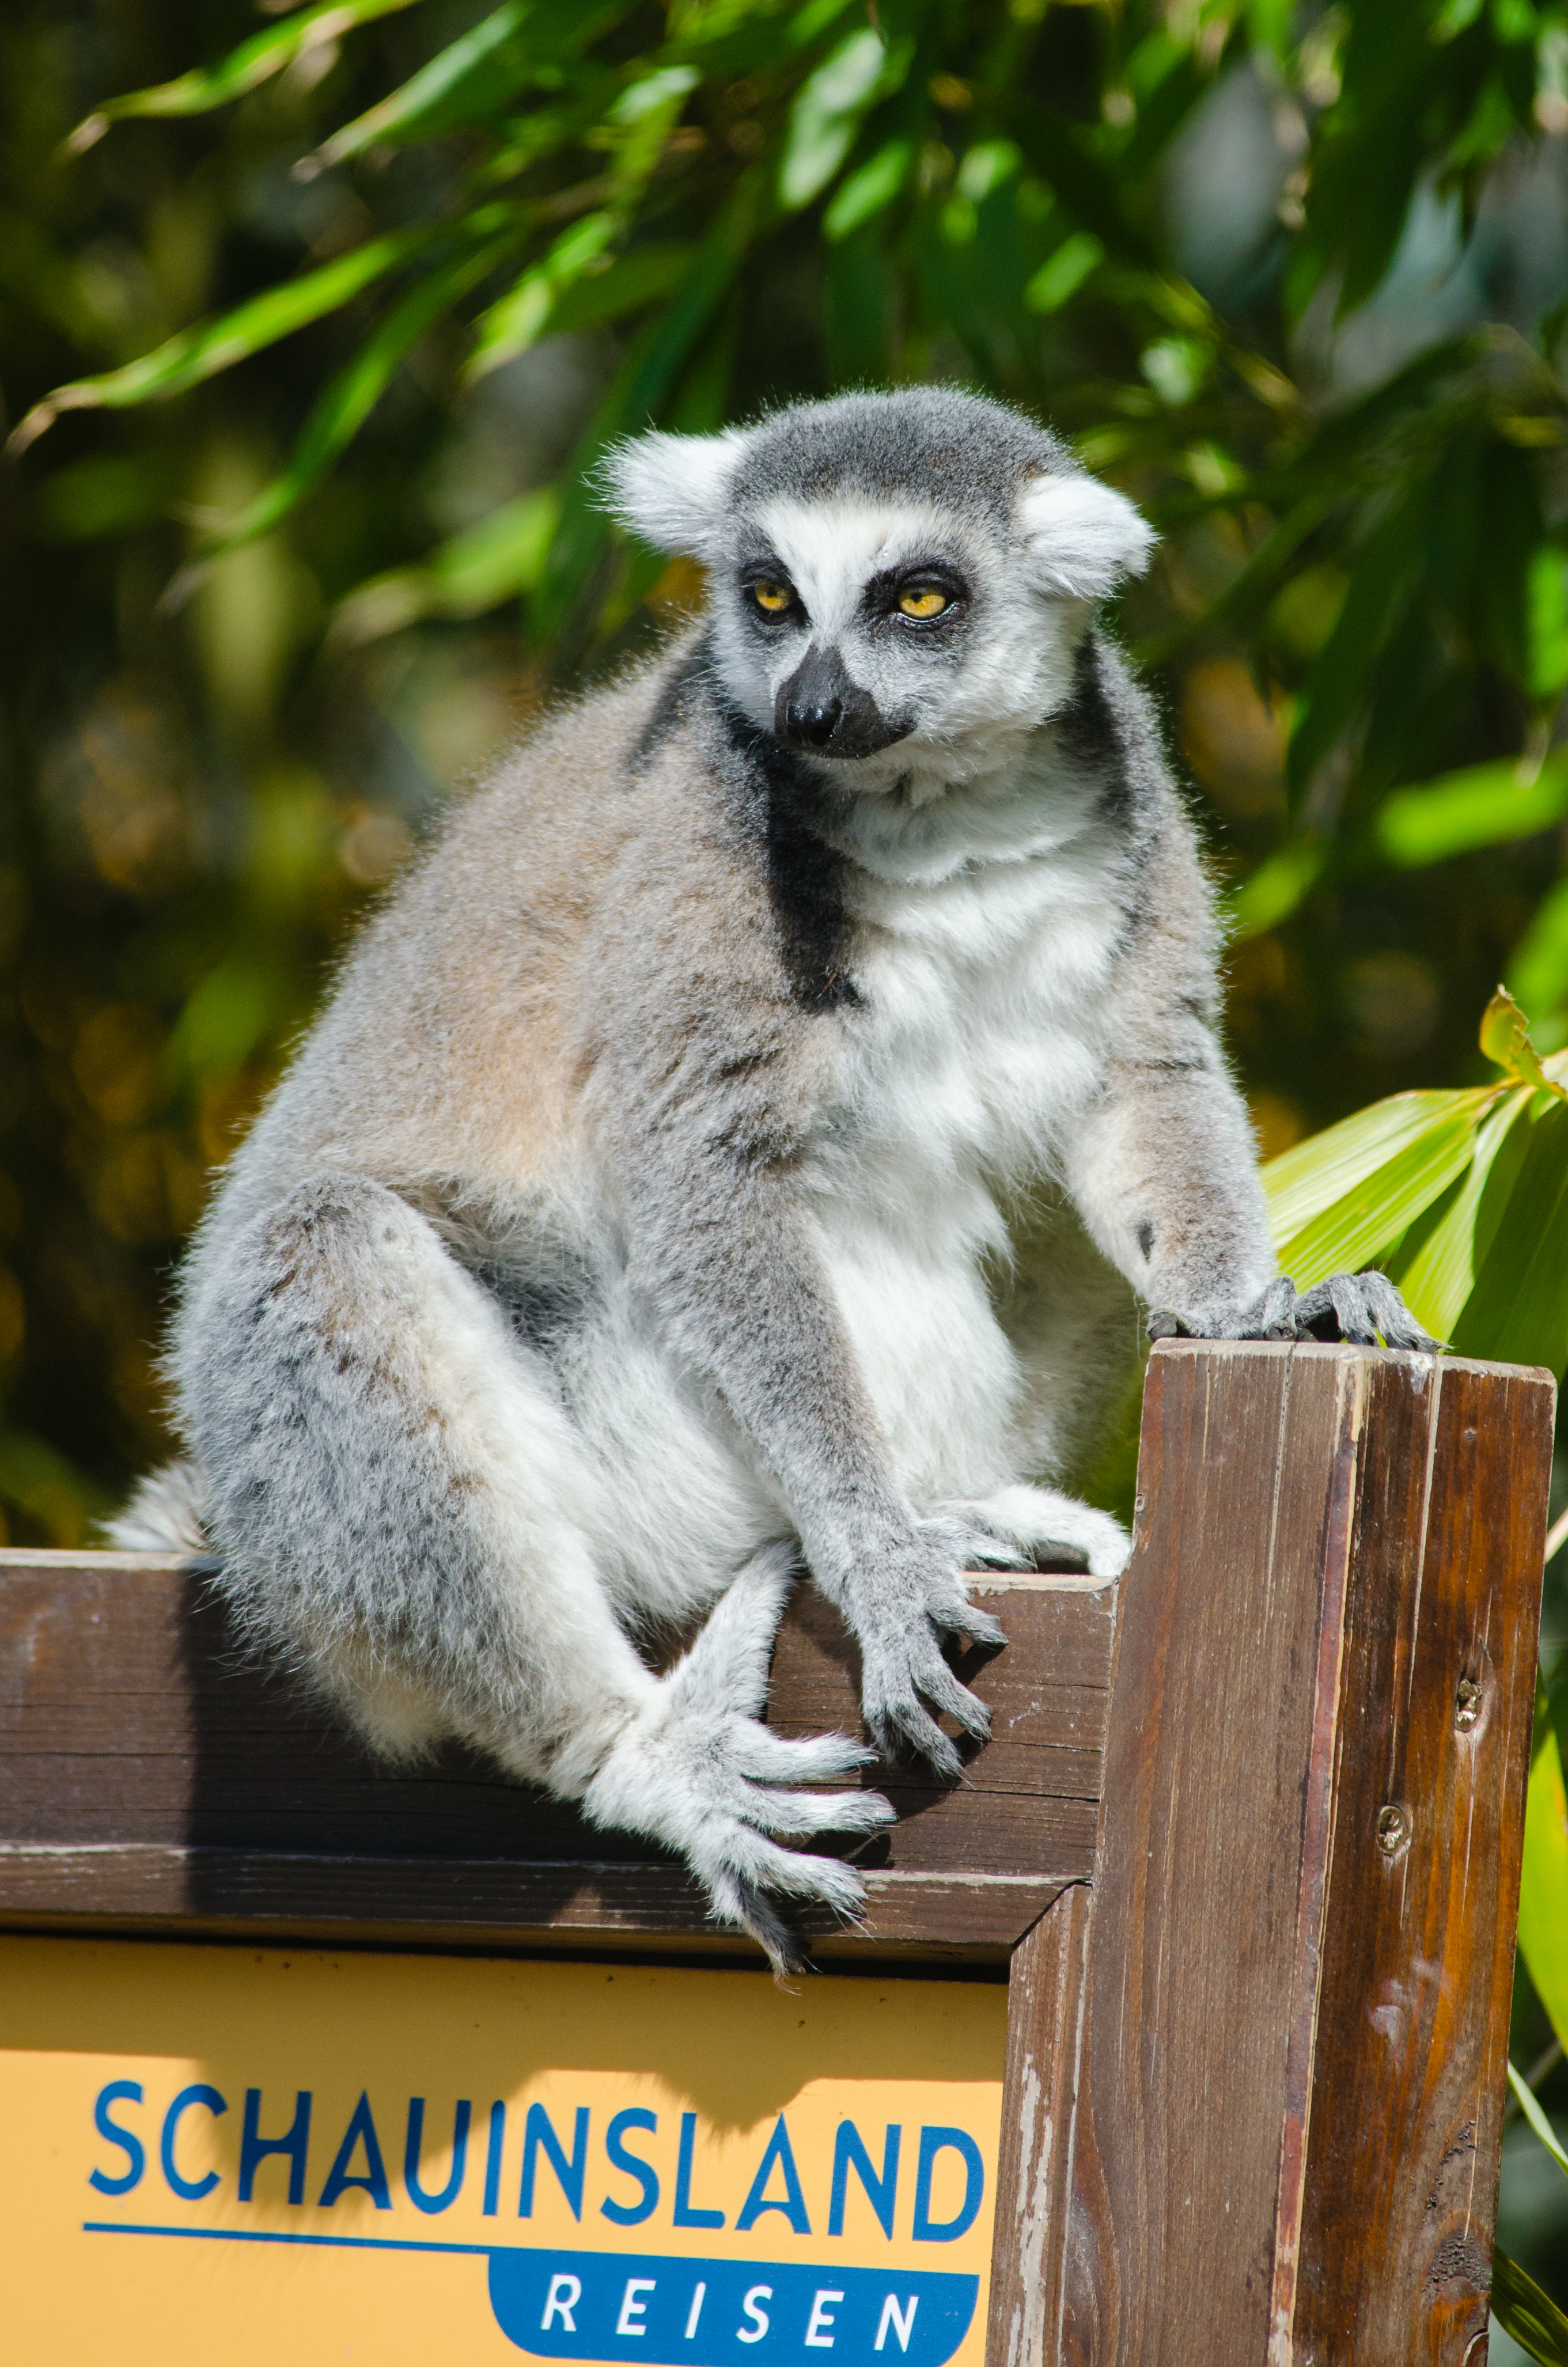
tree, bokeh, ring, feet, animal, cute, female, wildlife, zoo, fur, mammal, nikon, fauna, primate, eyes, hands, animals, madagascar, vertebrate, tier, fell, augen, baum, adorable, lemur, d7000, niedlich, weiblich, tailed, catta, katta, tierpart, madagaskar, 300mm, fuse, s s, h nde